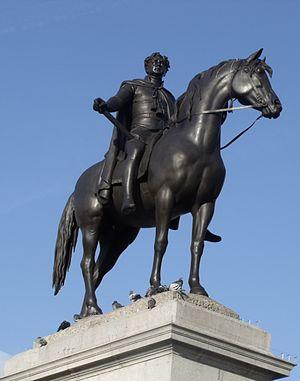
La statue équestre de George IV est une statue équestre de George IV située à Trafalgar Square, à Londres. Elle est l'œuvre du sculpteur Francis Leggatt Chantrey et a été inaugurée en 1843.
Cet article recense les statues équestres au Royaume-Uni.